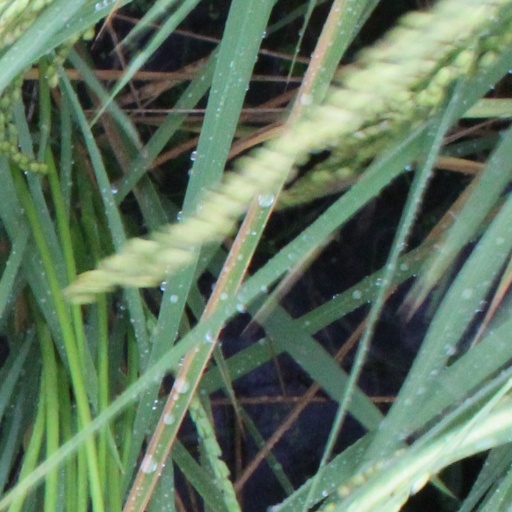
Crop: rice